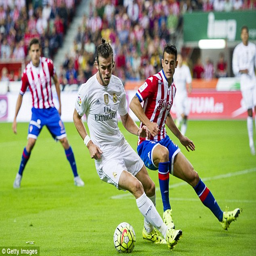
ten times champions are another big name entering the draw in pot